Jorge Jacobson

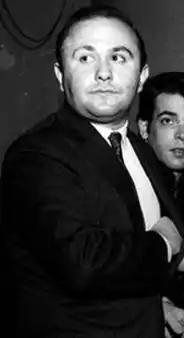
Jorge Jacobson in 1960

Jorge Alberto Jacobson (25 February 1936 – 31 July 2014) was an Argentine radio and television journalist and newscaster. He was anchor of "Telefe Noticias" from 1997 to 2010 and as host in AM Del Plata, Radio 10 and Radio Continental.